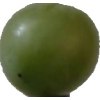
Label: grape